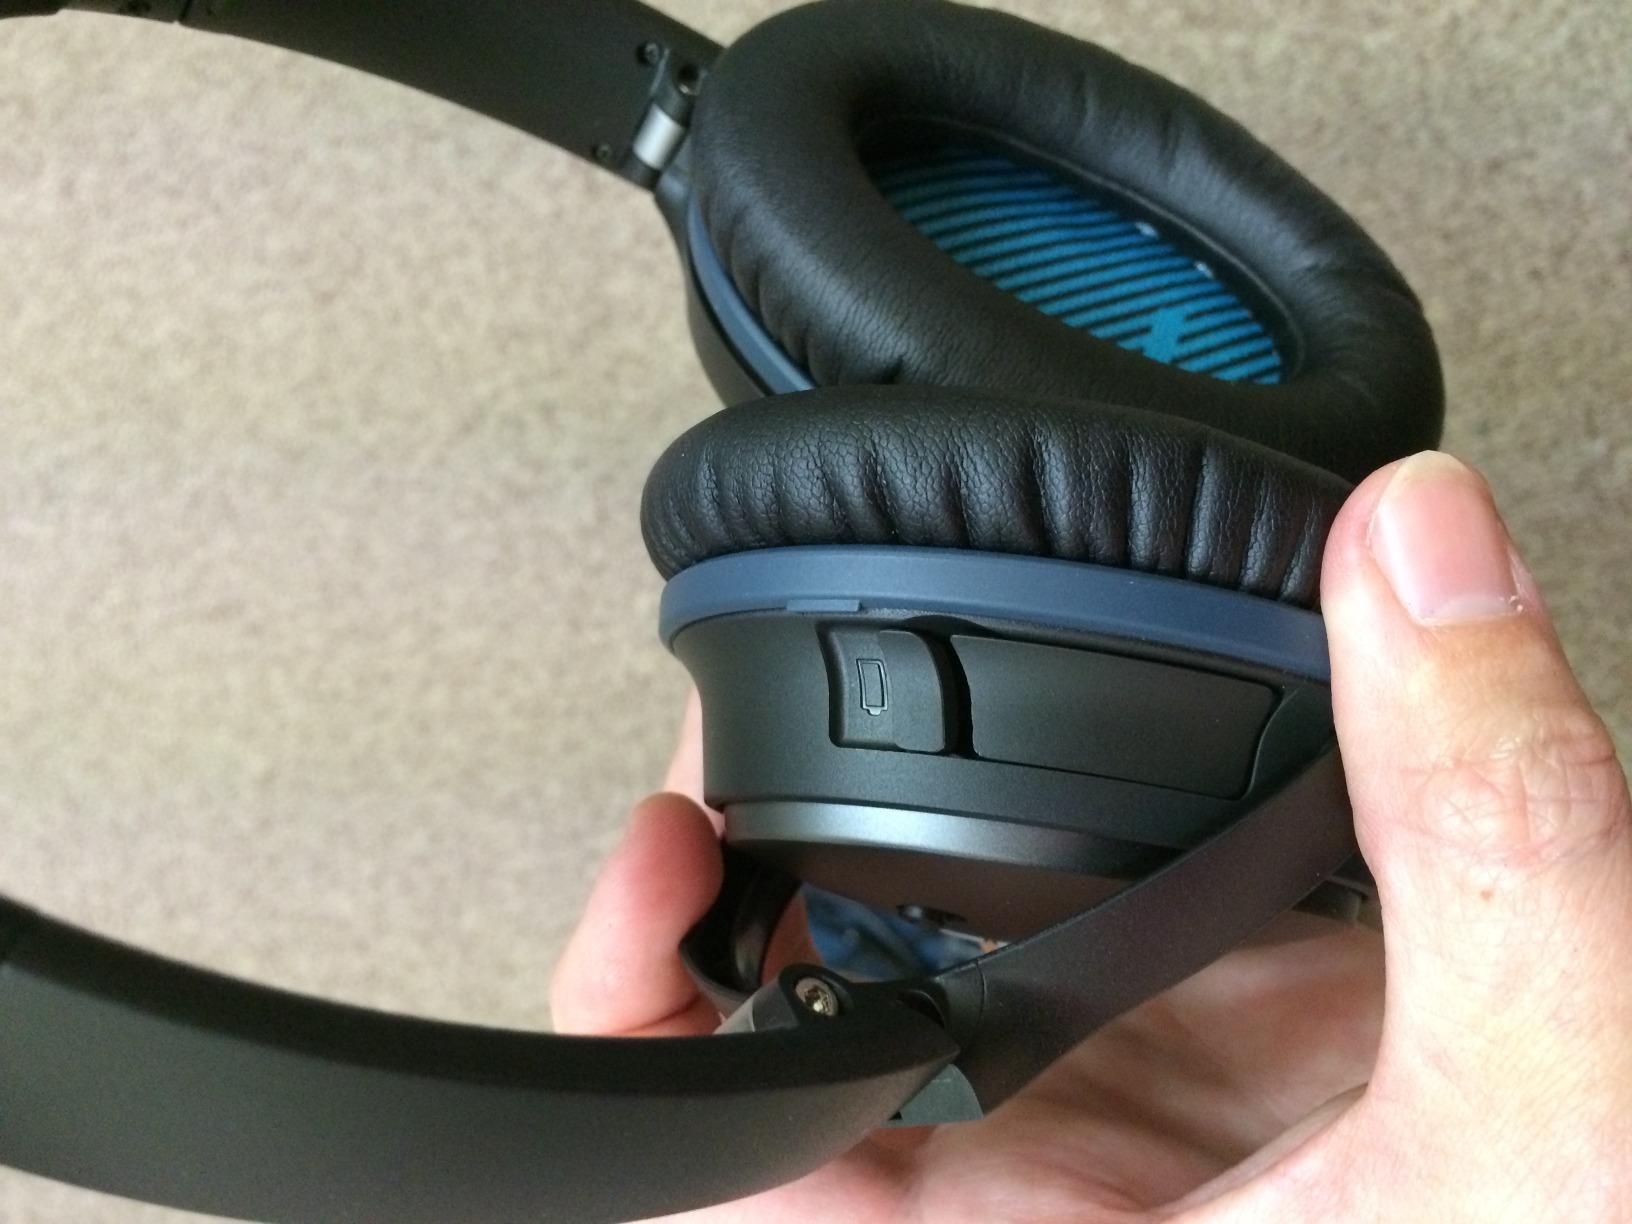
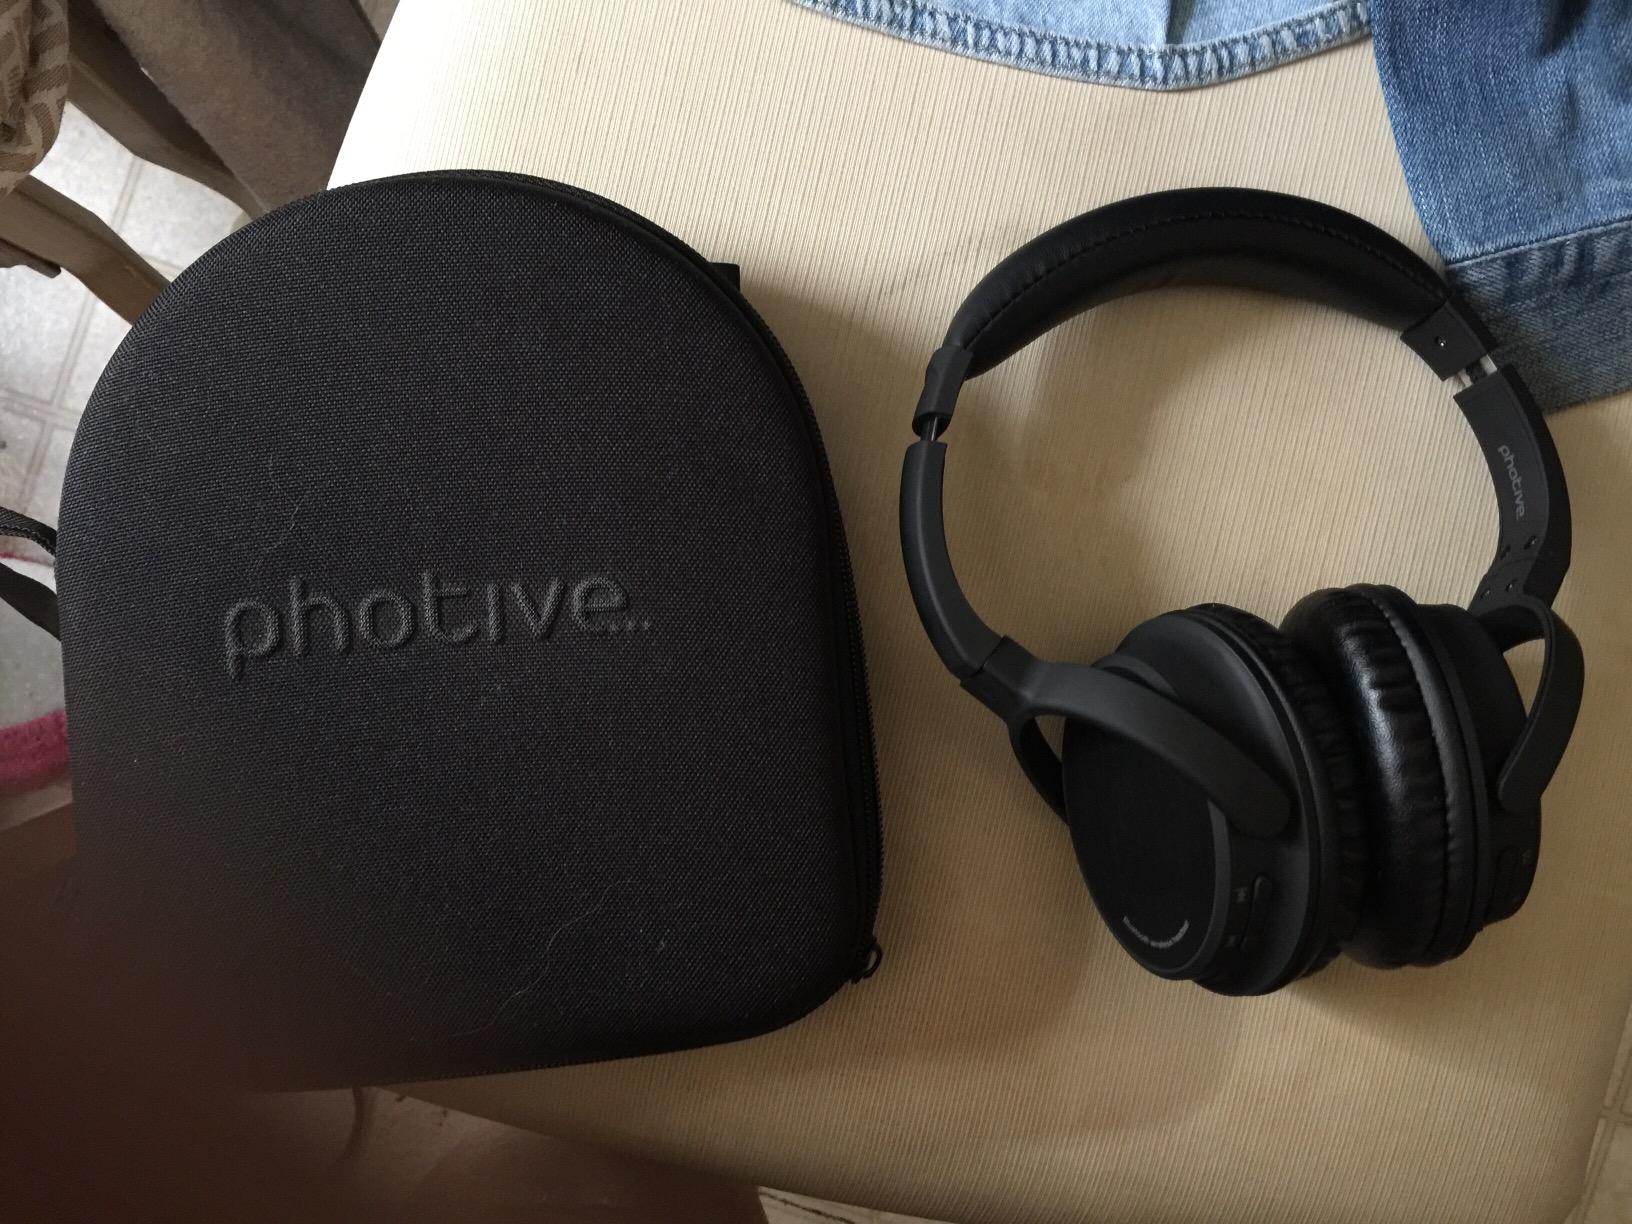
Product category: headphones
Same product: no